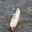
Label: ship